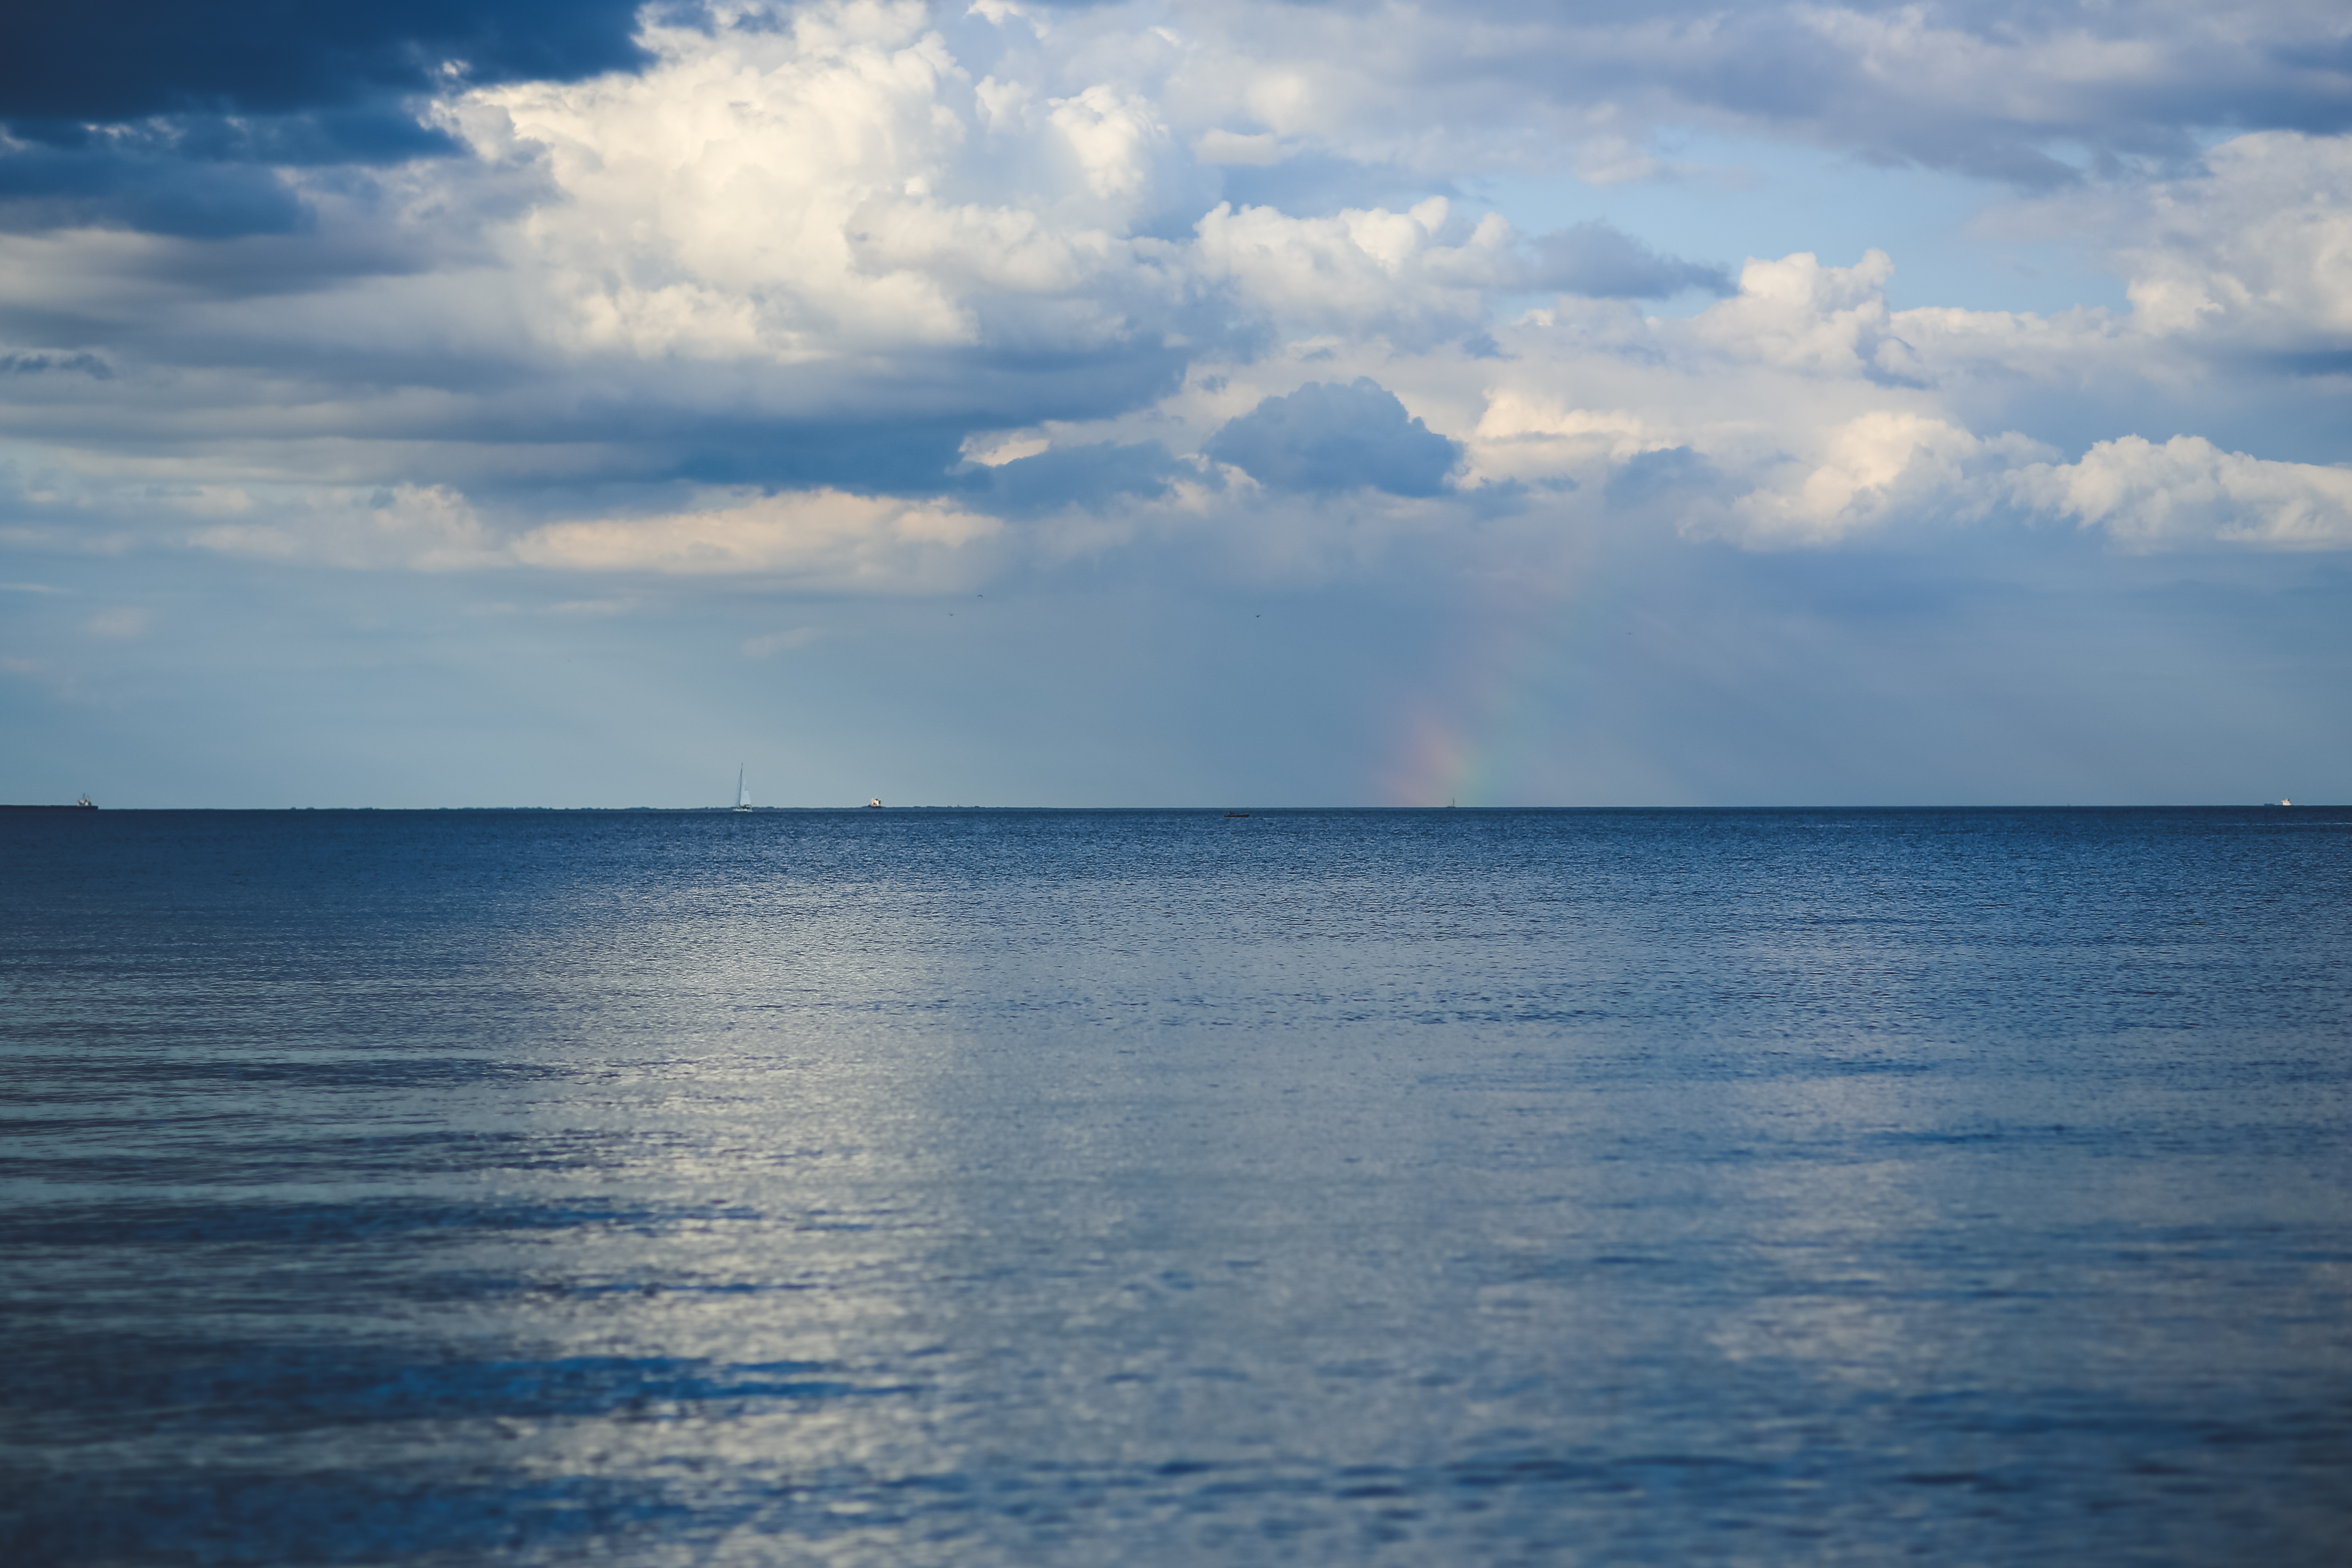
beach, sea, coast, water, ocean, horizon, cloud, sky, sunrise, sunset, sunlight, morning, shore, wave, lake, dawn, dusk, reflection, bay, body of water, salt water, meteorological phenomenon, seawater, wind wave